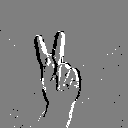
ASL letter: k